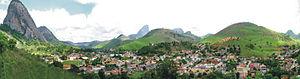
Itabirinha est une municipalité brésilienne de l'État du Minas Gerais et la microrégion de Mantena.